Adolf Heusinger

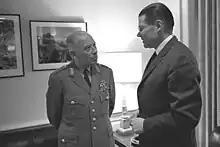
Heusinger with Robert McNamara in Washington, DC, 1964

With the outbreak of the Second World War, the German Army High Command (the OKH) assumed its wartime organisation. Heusinger accompanied the field staff and assisted in the planning of operations for the invasions of Poland, Denmark, Norway, and France and the Low Countries. He was promoted to colonel on 1 August 1940 and became chief of the "Operationsabteilung" in October 1940, which made him number three in the army's planning hierarchy, after the Chief of the General Staff, General Franz Halder, and the Deputy Chief of the General Staff/Chief Quartermaster, General Friedrich Paulus.